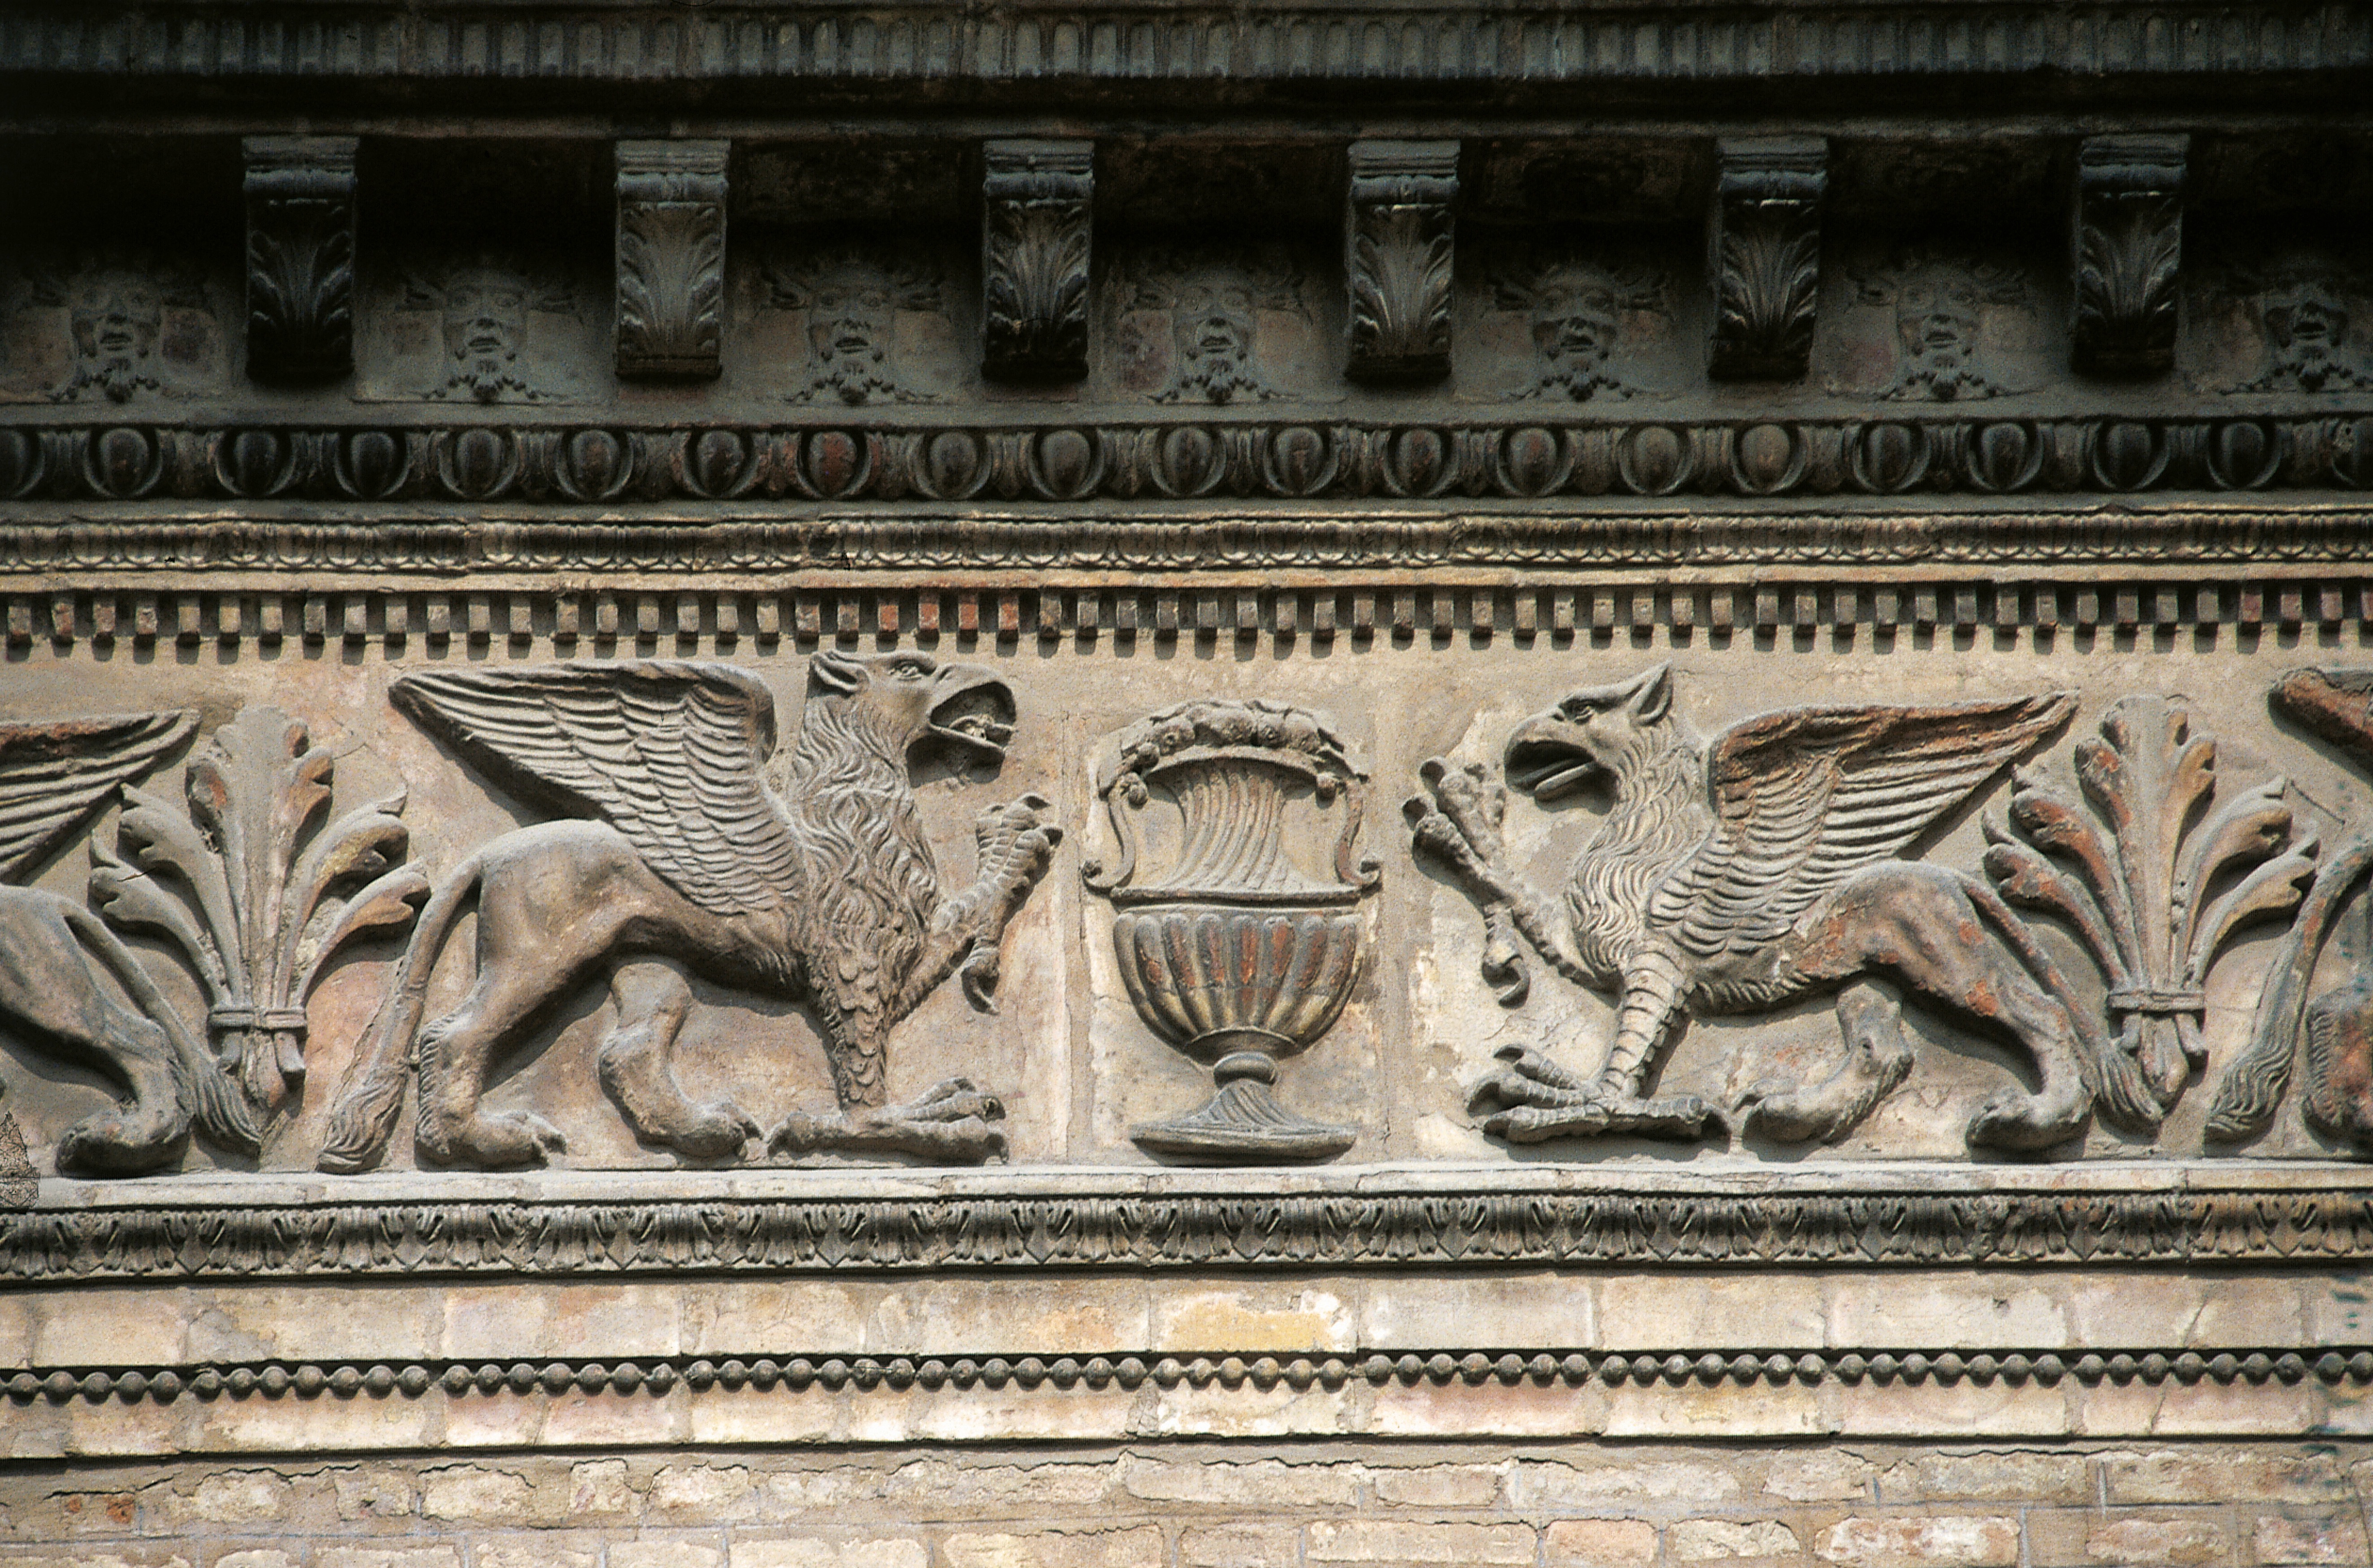
architecture, structure, plastic, palace, monument, statue, italy, facade, lion, shell, ornament, sculpture, art, temple, frieze, horizontal, history, linear, carving, palazzo, relief, pegasus, stone carving, style element, ancient history, fries band